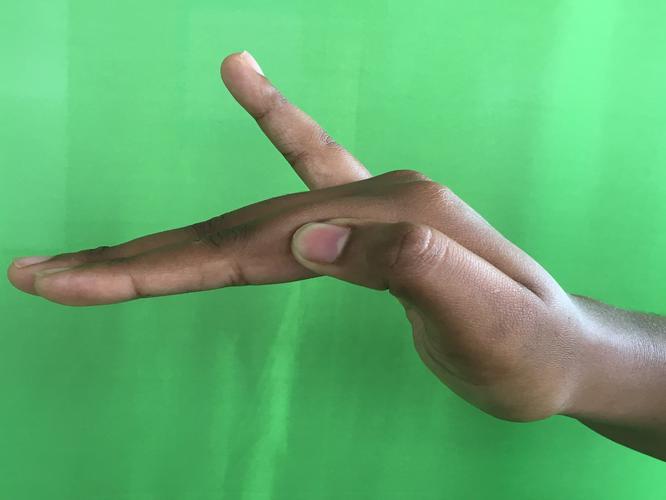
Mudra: Hamsapaksha
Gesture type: double_hand